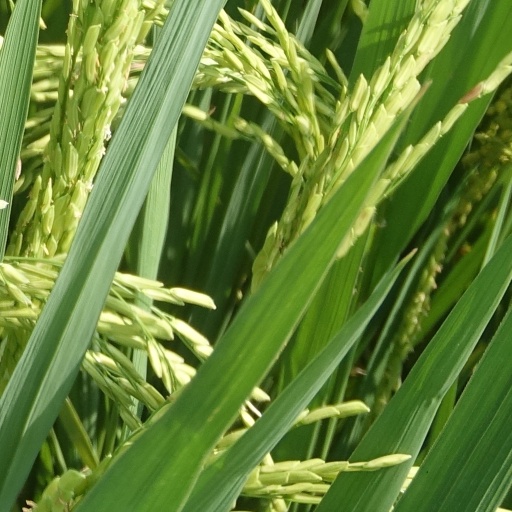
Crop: rice